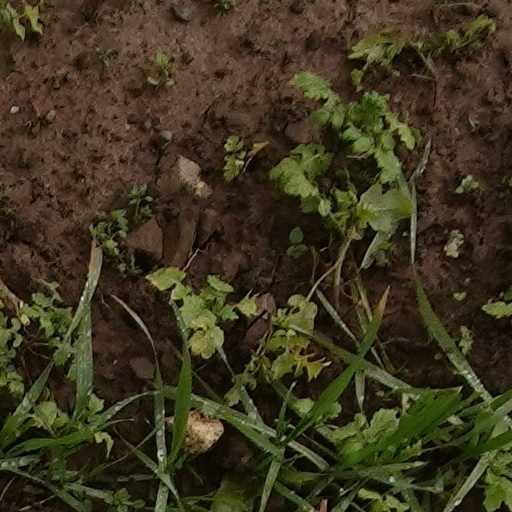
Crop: wheat